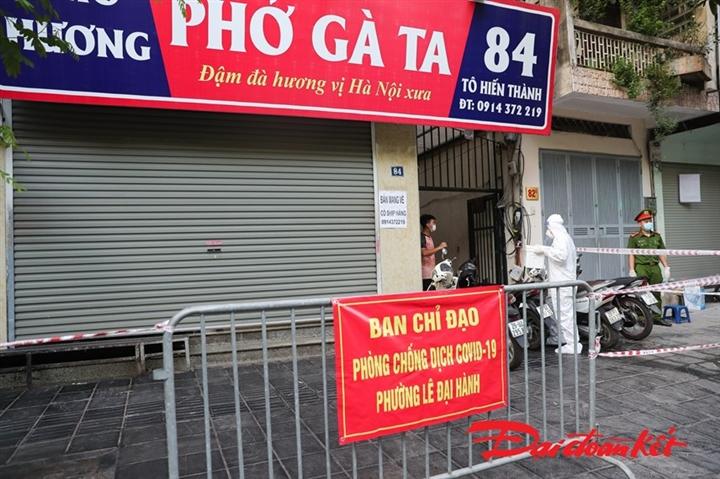
có một người mặc bộ đồ trắng đang đứng bên trong khu vực cách ly